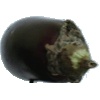
Label: Eggplant 1